Penrhyn railway station

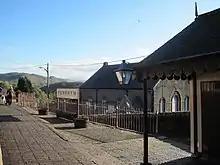
Penrhyn station platform

The station was specially reopened on Monday 12 November 1956 when the General Manager of British Railways (Western Region) Mr. K. W. C. Grand visited the Ffestiniog Railway and travelled from Porthmadog Harbour by the first passenger train to Penrhyn since 1939. The public passenger service was resumed on 20 April 1957.